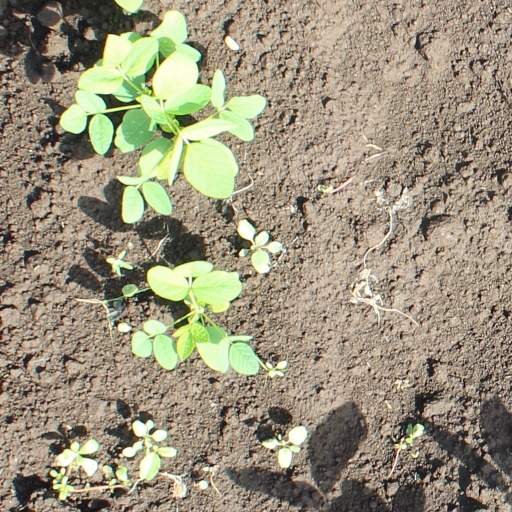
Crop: soybean